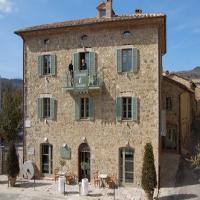
Weather: sun or clear